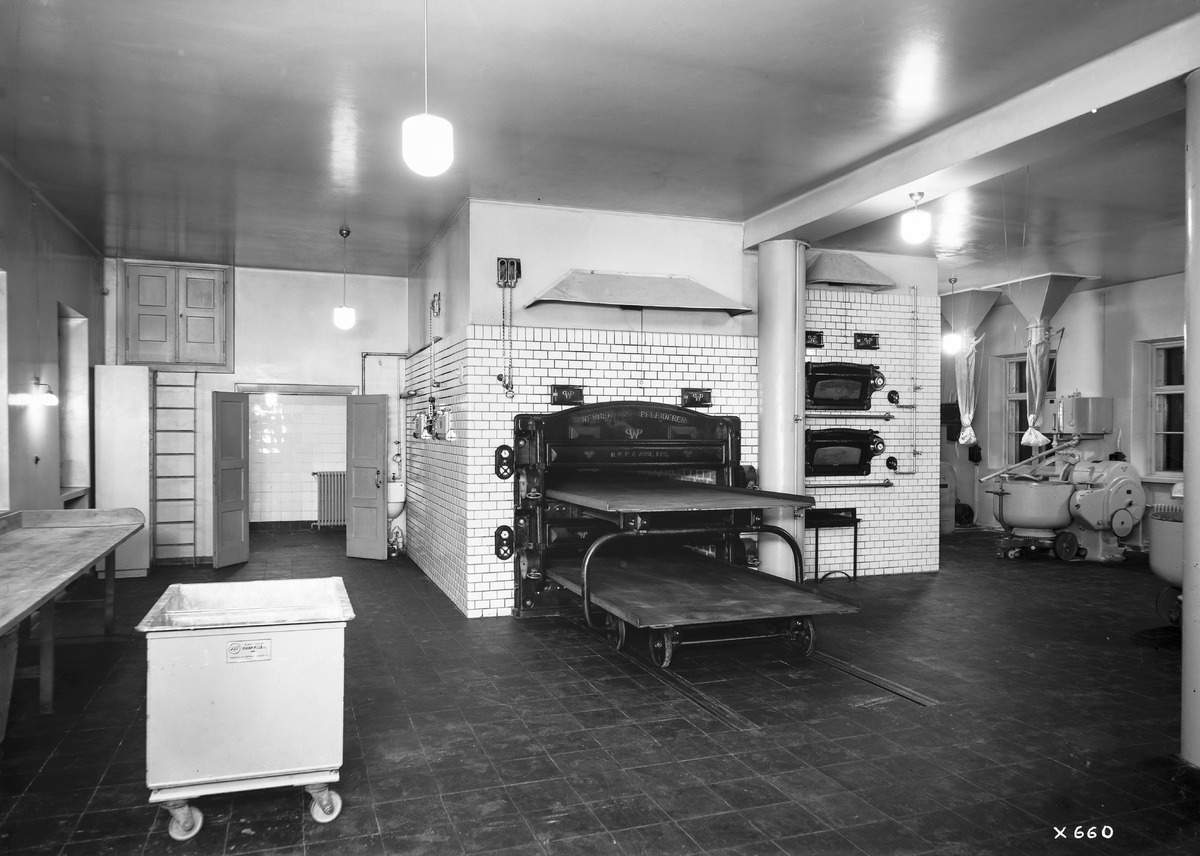
Osuusliike Arinan leipomo
Cooperative shop Arina's bakery
sisällön kuvaus: Osuusliike Arinan leipomo Oulussa 1.1.1936. content description: Cooperative shop Arina's bakery in Oulu on January 1, 1936.
Vuosi: 1936
Paikka: Suomi, Oulu, Suomi, Pohjois-Pohjanmaa, Oulu
Aiheet: Osuusliike Arina; Osuuskauppa Arina; sisäkuva; leipomot; osuusliikkeet; bakery; cooperative shops; retail cooperatives; consumer cooperatives